Folle blanche

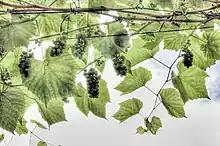
Baco noir, one of the offspring grape varieties of Folle blanche created by François Baco.

Through its offspring relationship with the Hunnic grape Gouais blanc, Folle blanche is at least a half-sibling of numerous grape varieties including Aubin vert, Bachet noir, Knipperlé, Montils, Peurion, Roublot, Dameron, Balzac blanc and Genouillet. American ampelographer Linda Bisson classifies Folle blanche as a member of the Folle ampelographic group with strong similarities and potential genetic relationship with fellow Folle grapes Meslier-Saint-François and Petit Meslier.